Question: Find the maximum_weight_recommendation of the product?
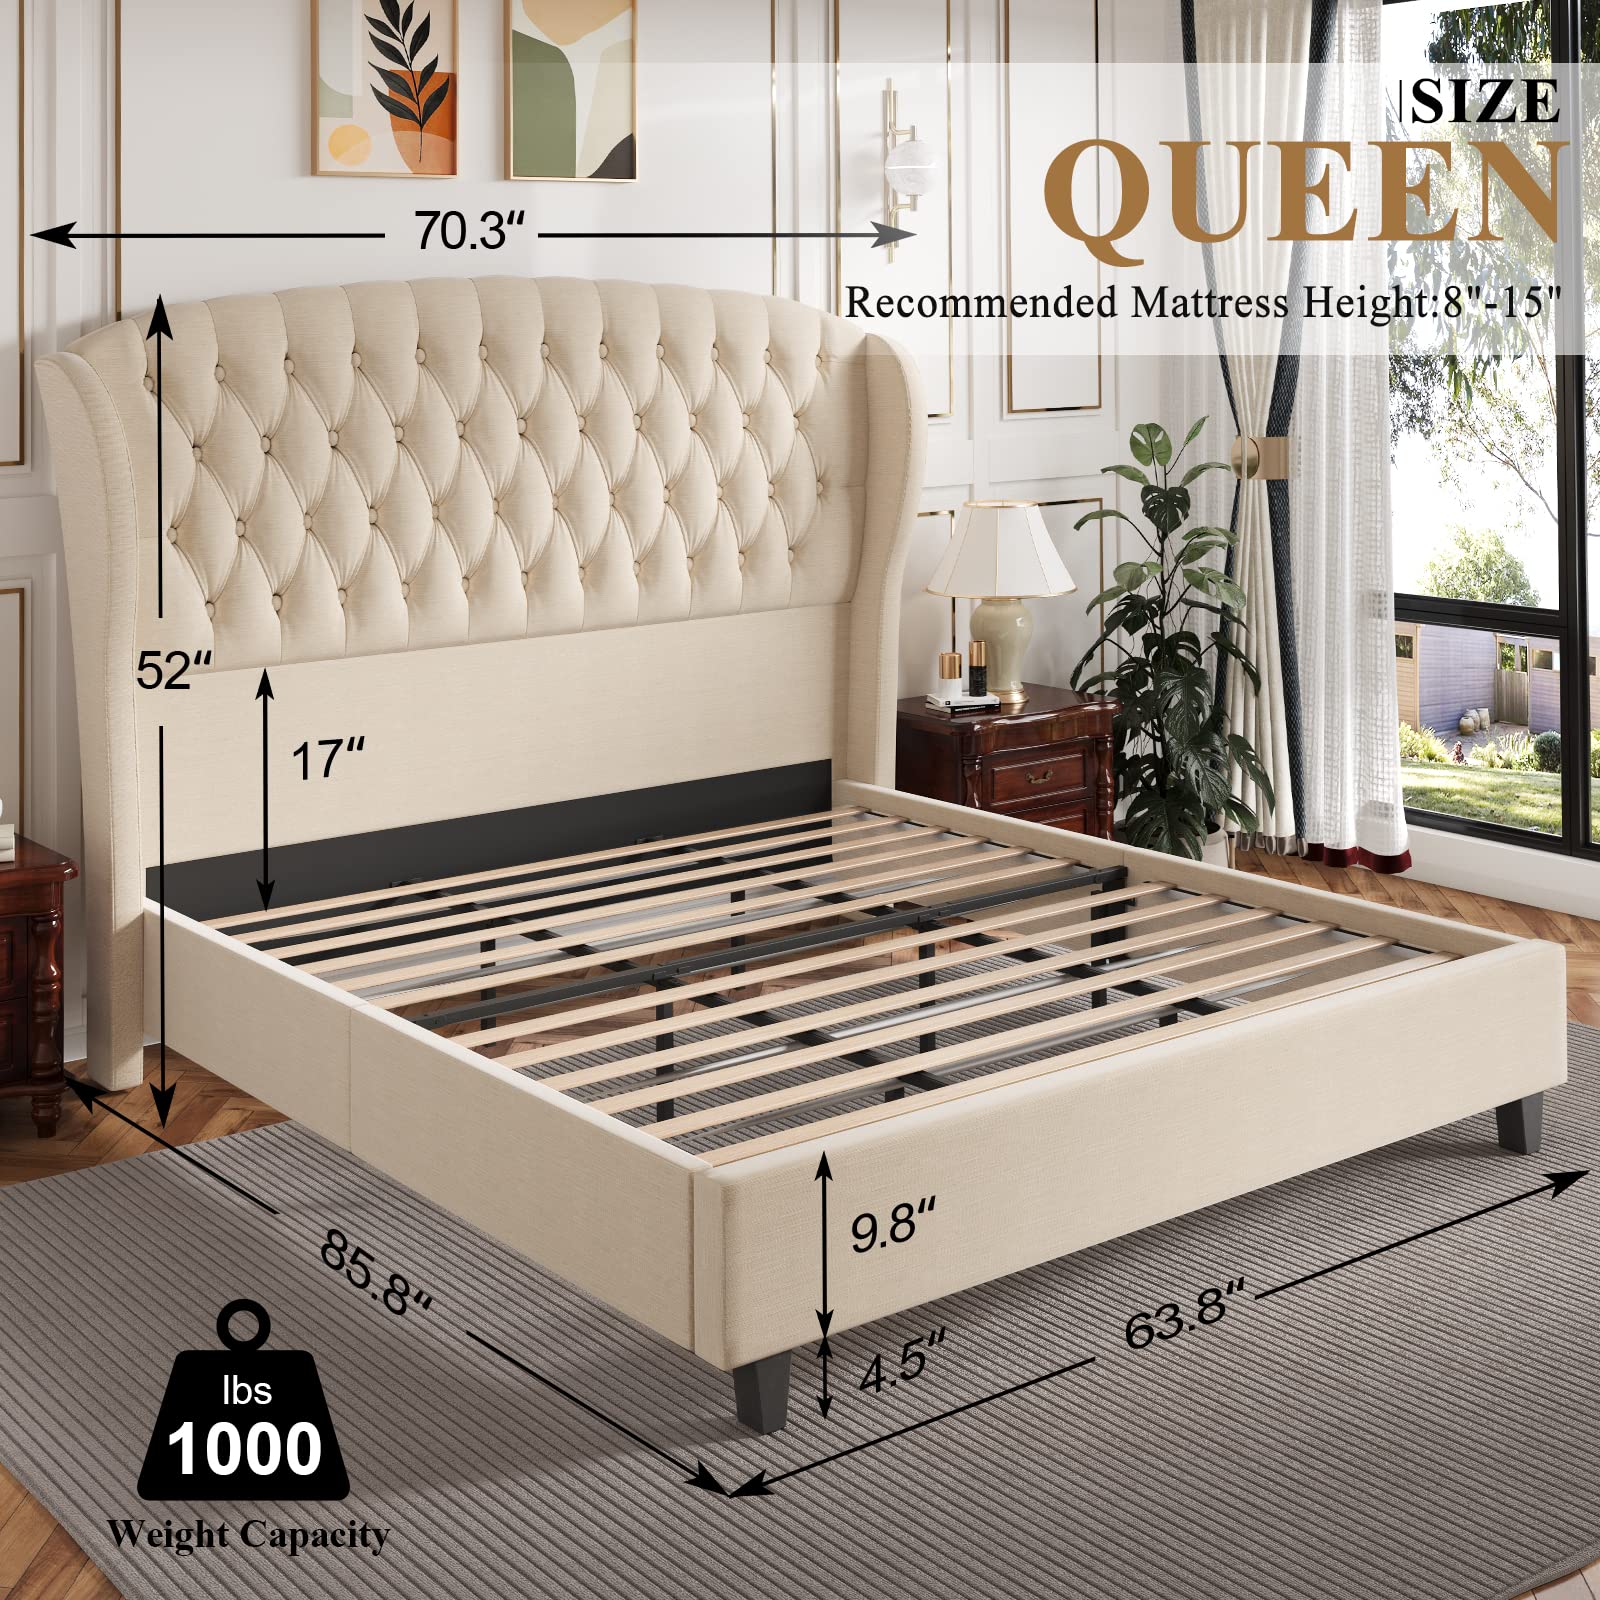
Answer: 1000 pound